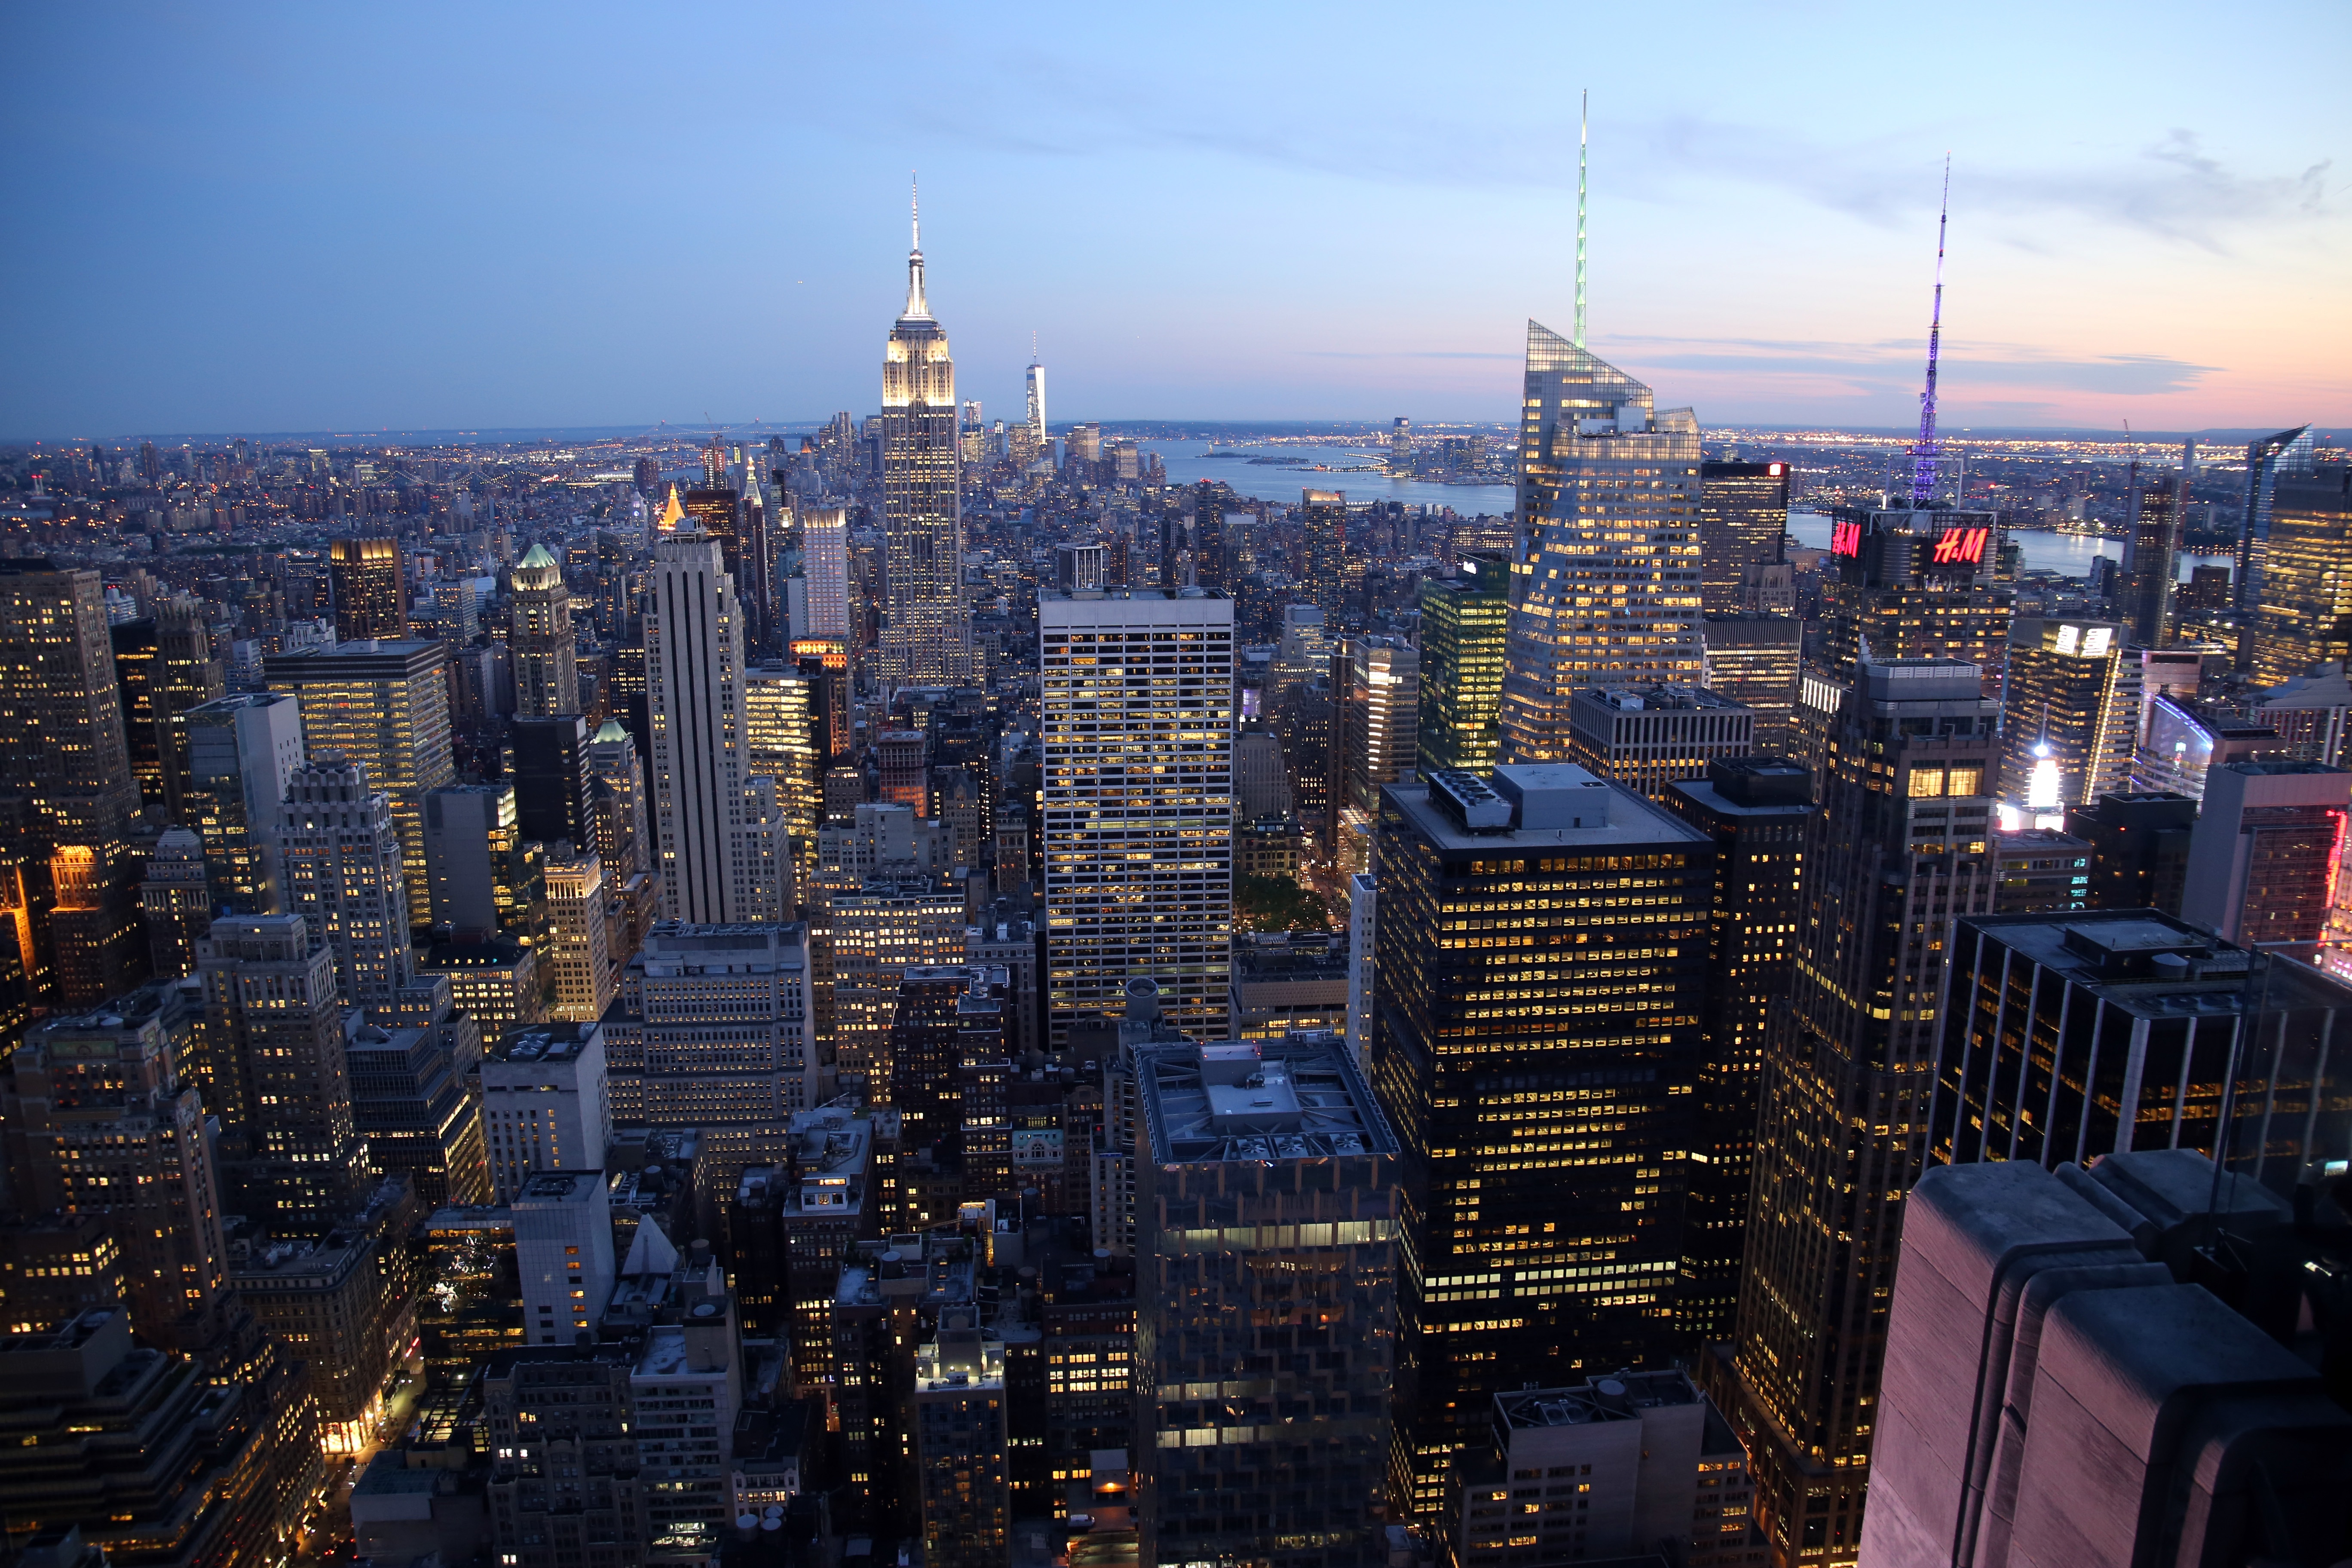
horizon, architecture, skyline, night, city, skyscraper, new york, manhattan, cityscape, downtown, dusk, evening, tower, nyc, landmark, empire state building, tower block, united states, buildings, metropolis, neighbourhood, aerial photography, urban area, residential area, geographical feature, human settlement, metropolitan area